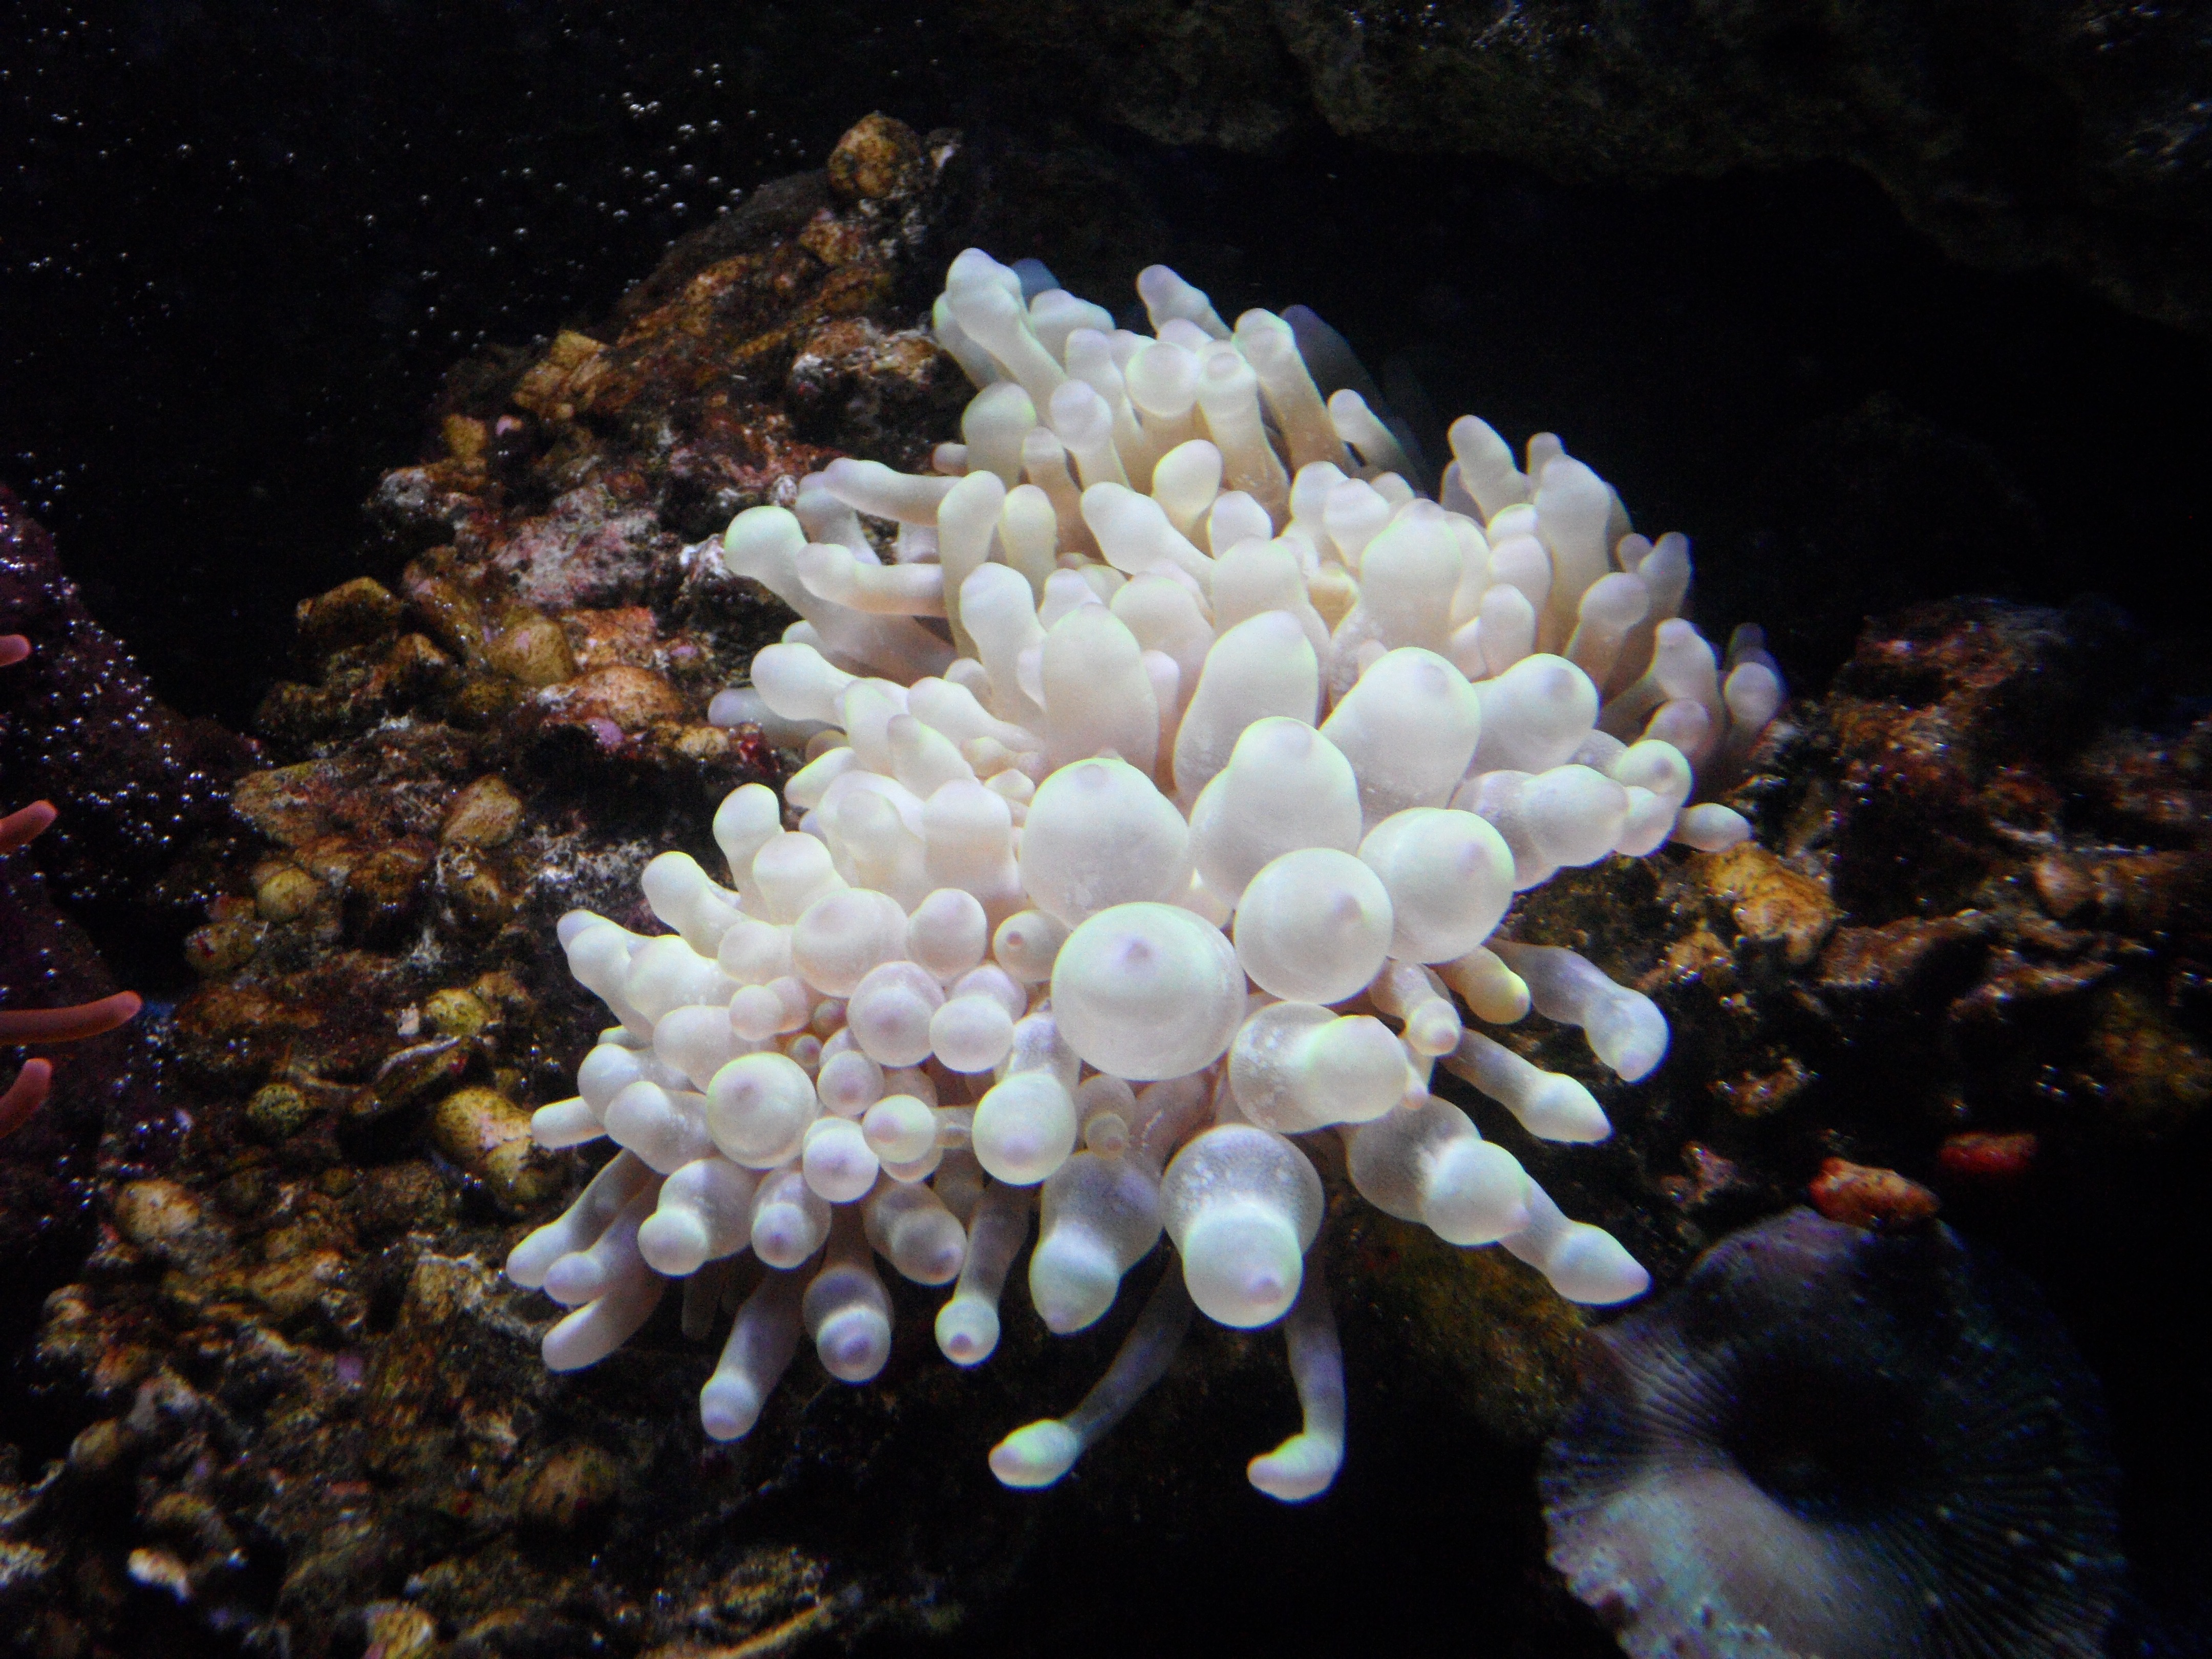
sea, water, ocean, white, animal, underwater, coral, coral reef, invertebrate, reef, cnidaria, bright, creature, anemone, organism, sea anemone, medicinal mushroom, marine biology, marine invertebrates, stony coral